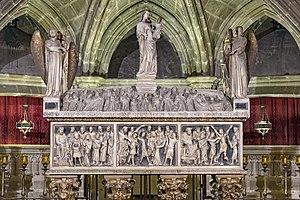
La cathédrale basilique métropolitaine de la Sainte-Croix et de Sainte Eulalie de Barcelone, souvent surnommée Seu en catalan, est la cathédrale de l'archidiocèse catholique de Barcelone.
Lupo di Francesco est un sculpteur italien du XIVᵉ siècle, originaire de Pise qui fut disciple de Tino di Camaino et de Giovanni Pisano, auquel il succéda comme contremaître du chantier du Duomo de Pise en 1315.